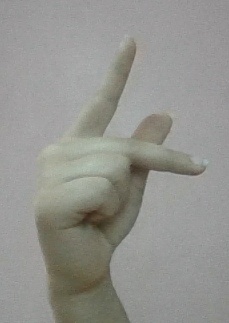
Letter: dha